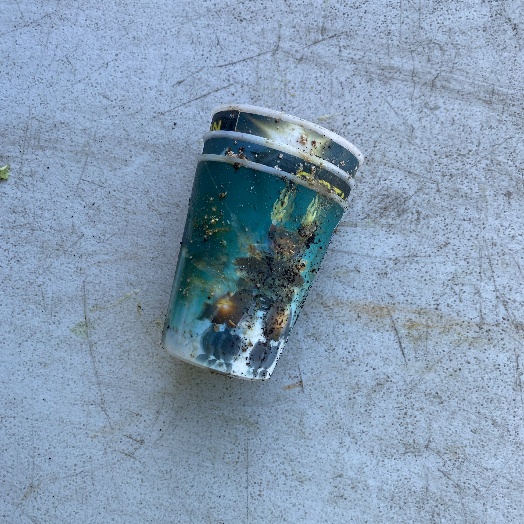
Label: Plastic